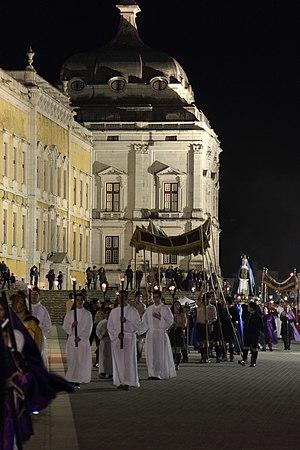
Une procession religieuse est un cortège de fidèles qui dans l’accomplissement d’un acte rituel et religieux, défilent solennellement d’un lieu à un autre, tout en priant, chantant ou accomplissant d’autres actes de dévotions. La procession est expression symbolique du pèlerinage de la vie qui est fait en compagnie de Dieu. Cet article traite des processions dans le catholicisme. Il en existe également dans l'orthodoxie et dans le bouddhisme.
La Royale et Vénérable Confrérie du Très-Saint-Sacrement de Mafra, est une association publique de fidèles de l'Église catholique, avec siège canonique dans la basilique de Notre-Dame et Saint-Antoine de l'Édifice Royal de Mafra, au Portugal, inscrit sur la liste du patrimoine mondial de l'UNESCO le 7 juillet 2019.